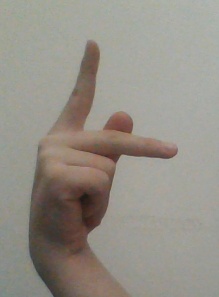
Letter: dha